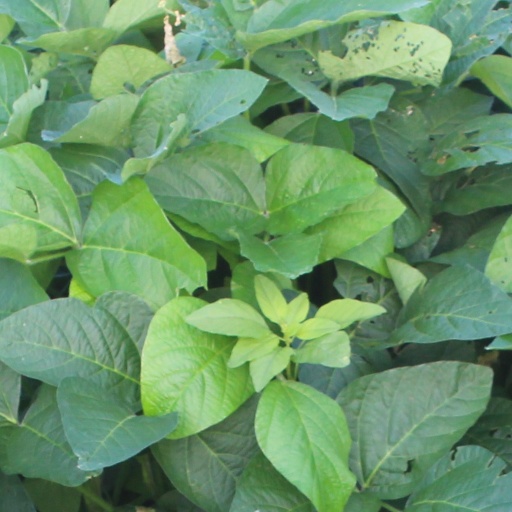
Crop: soybean